Langport and Castle Cary Railway

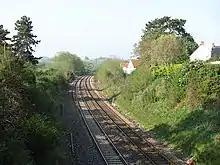
The site of Somerton station today

This station, opened on 2 July 1906, was officially known as "Somerton (Somerset)" to avoid confusion with "Somerton (Oxon)". It was in a cutting close to the centre of Somerton. The main building was on the eastbound platform with the goods shed at the west end of this platform. The original signal box was sited opposite the goods yard but a new signal box was opened late in 1942 to control some new loop lines installed to the west of the station to allow goods trains to be overtaken.